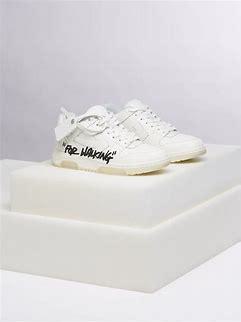
Brand: Off-White
Model: Off Out Of Office For Walking